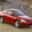
Label: automobile